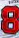
Number: 8